Konstantinos Kallaris

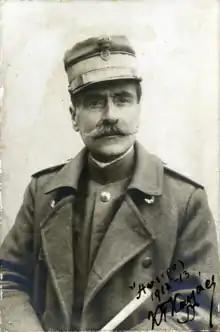
Konstantinos Kallaris 1912–13

Konstantinos Kallaris (1858–1940) was a senior Hellenic Army officer who distinguished himself in the Balkan Wars of 1912–1913.